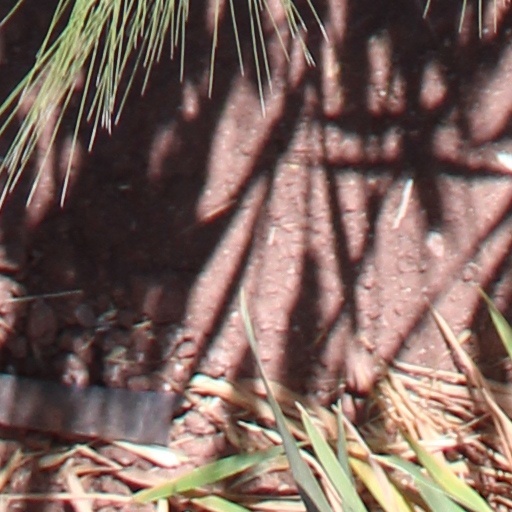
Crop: wheat